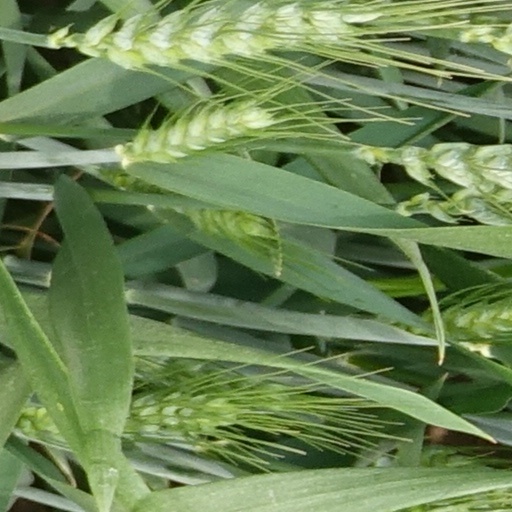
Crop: wheat